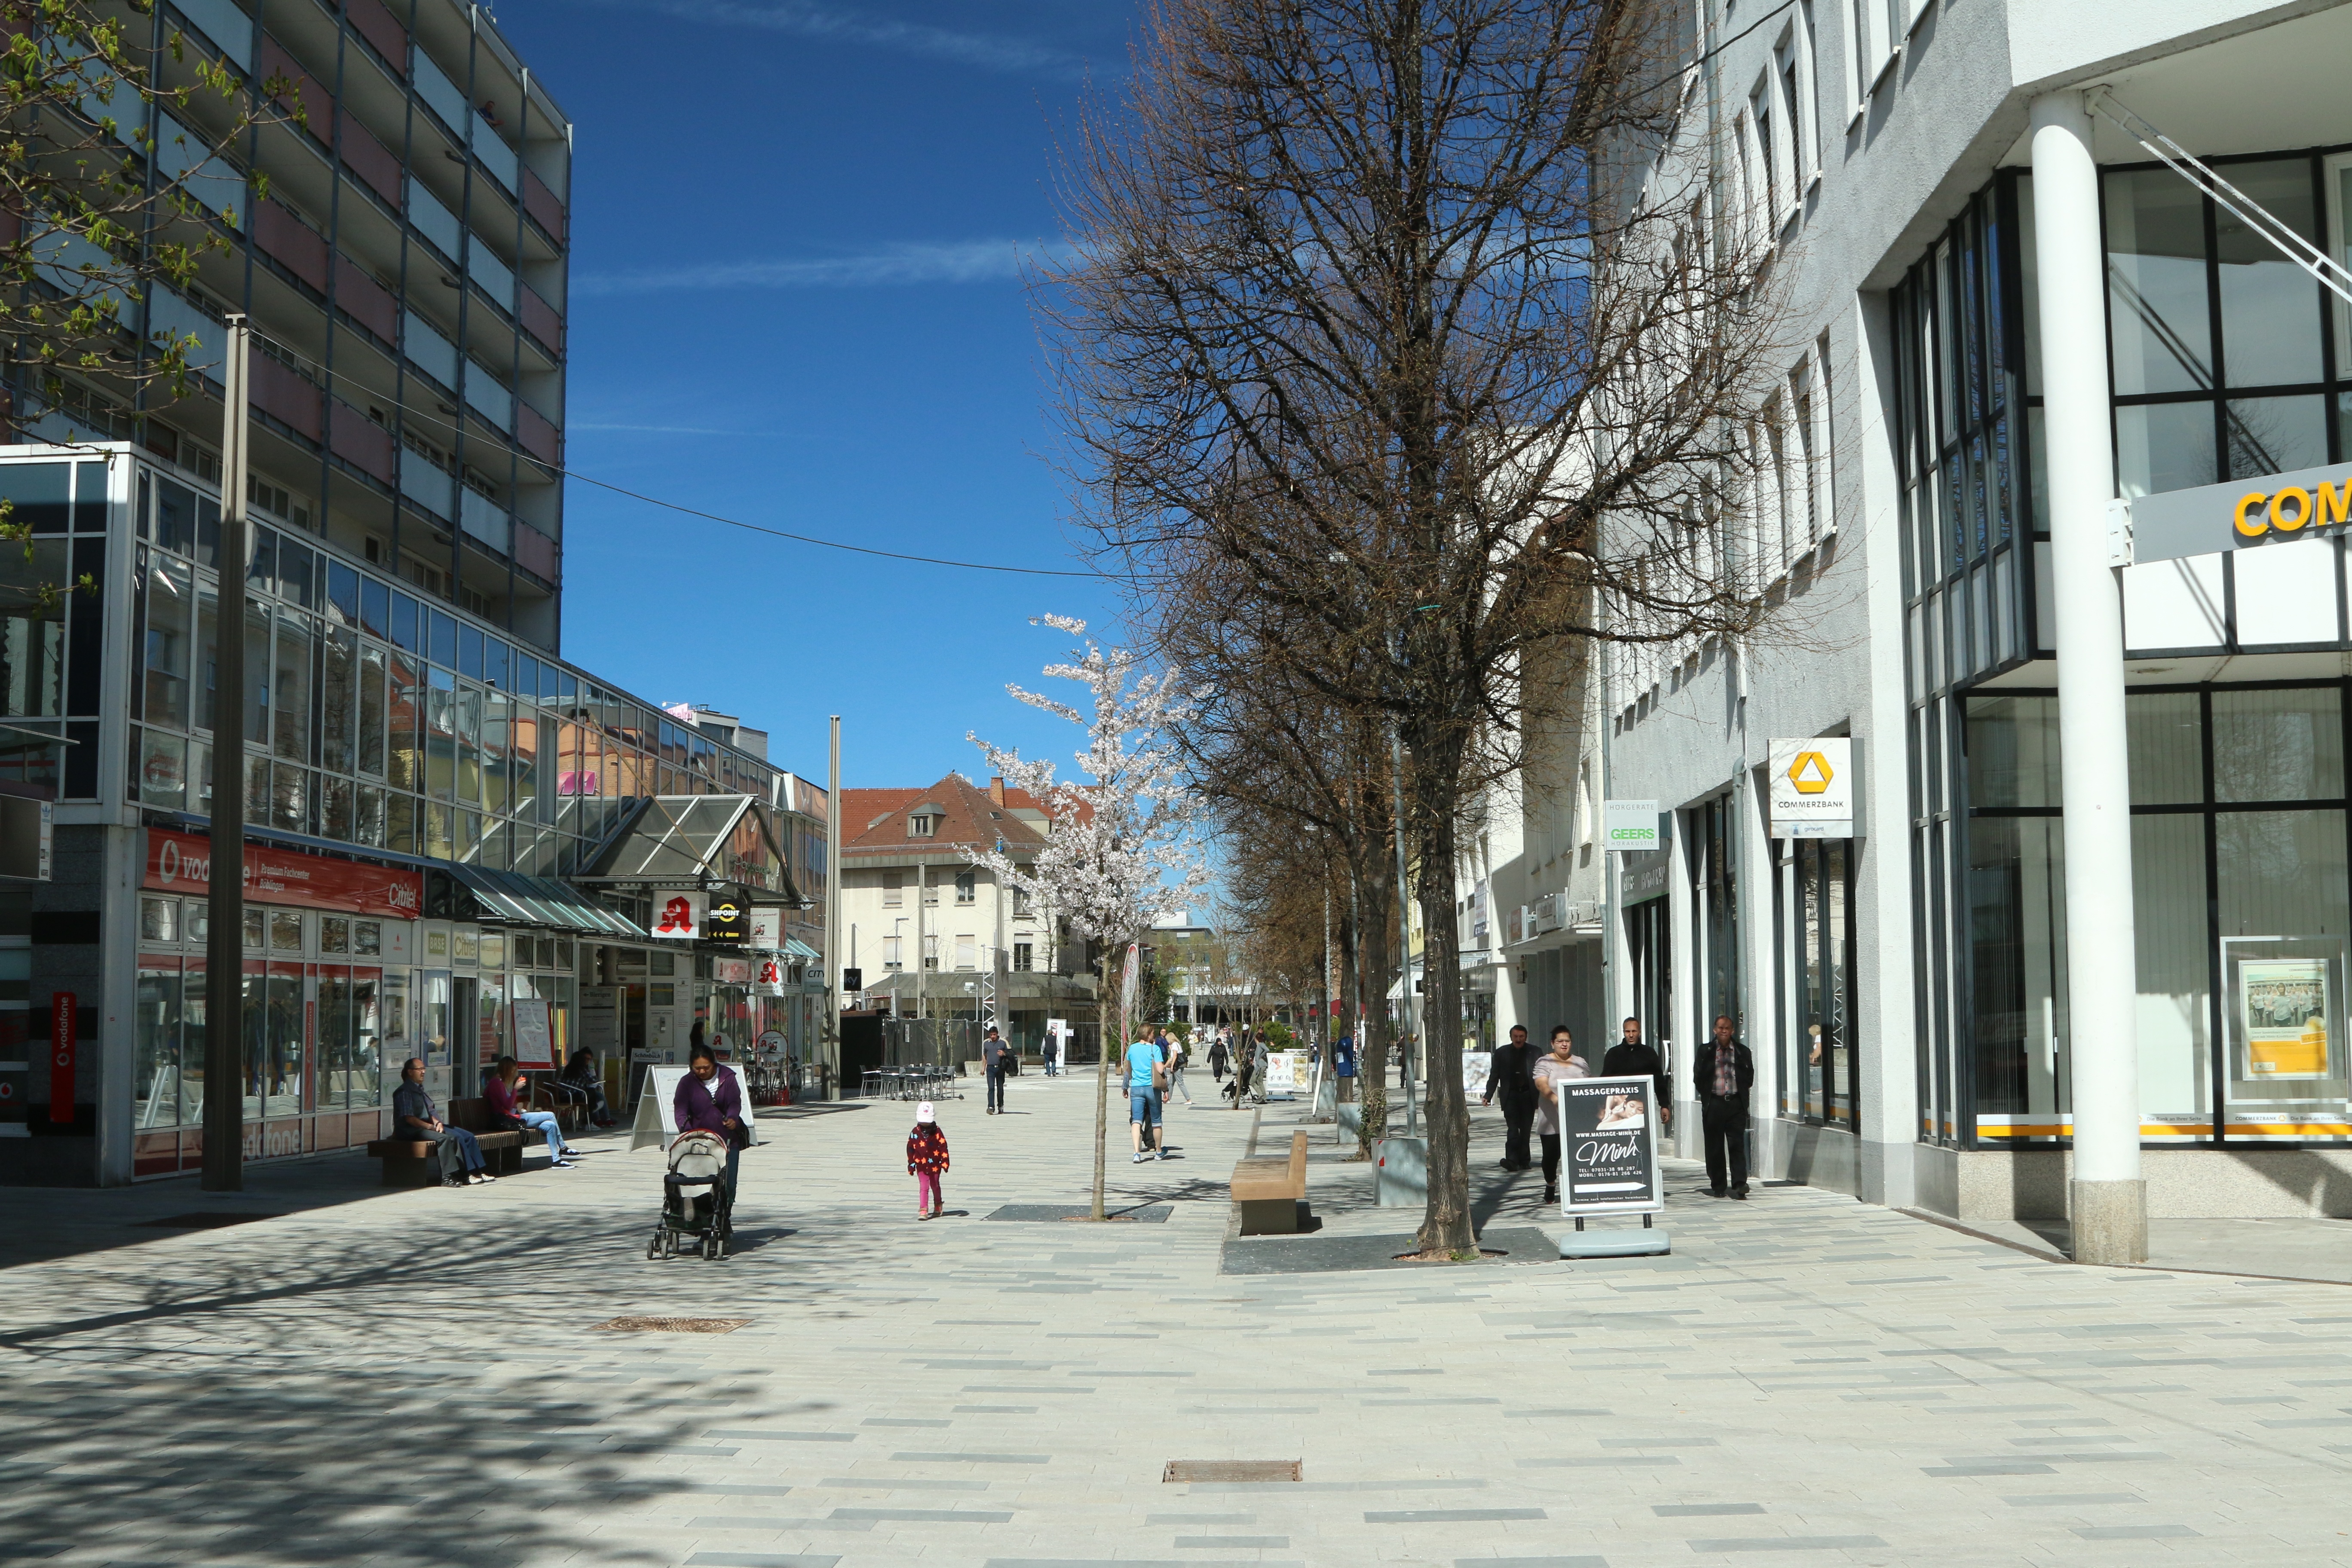
pedestrian, snow, winter, road, street, town, city, cityscape, downtown, plaza, weather, facade, lane, season, city view, infrastructure, homes, town square, neighbourhood, pedestrian zone, shopping street, baden wurttemberg, urban area, residential area, human settlement, b blingen